Lebanese nationalism

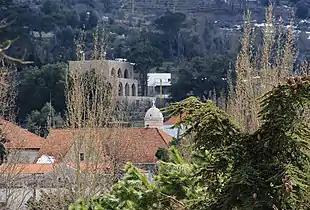
Christian Church and Druze Khalwa in Shuf Mountains: The Maronites and the Druze set the foundation for what is now Lebanon in the early 18th century.

Lebanese nationalism is a nationalist ideology which considers the Lebanese people as a unique nation independent from the Arab world and strives to maintain Lebanon as an independent nation-state. The ideology may consider the Lebanese people to be direct descendants of the Phoenicians, a concept associated with Phoenicianism.